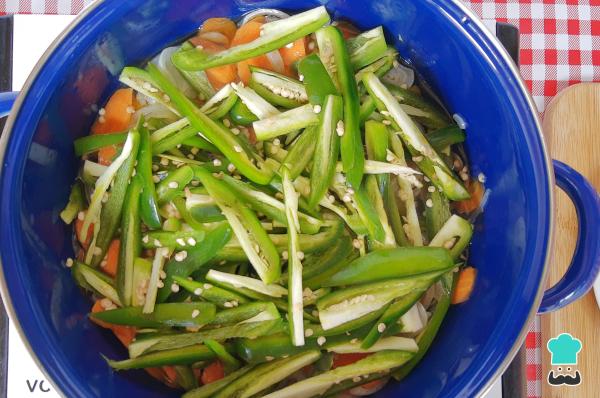
Posteriormente, agrega los chiles cortados previamente y mezcla todos los ingredientes y cocina por otros 5 minutos.